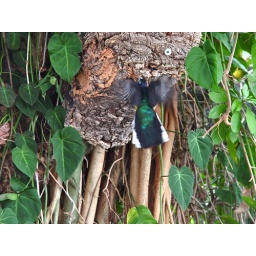
The bird in question was flying up to this weird thing and pecking off parts of it.